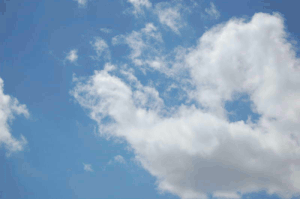
Animation de nuages. Photos prise à environ 20 secondes d'interval.
Malgré de nombreuses évolutions apportées via l'action publique aux dispositifs de mesure et de suivi de la qualité de l'air ainsi qu'aux moyens de lutte contre la pollution de l'air depuis le début du XXᵉ siècle et plus encore depuis les années 1970 la mauvaise qualité de l'air est encore responsable, en France, de près de 40 000 décès prématurés par an, soit près de 5 % des décès annuels. On estime que près de 12 millions de Français ont vécu en 2011 dans des zones n’ayant pas respecté les valeurs limites annuelles relatives aux particules PM10.